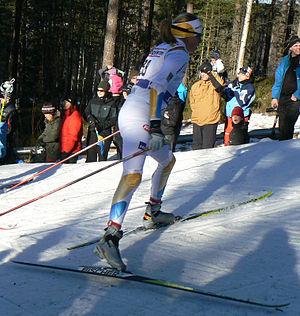
Sofia Bleckur, née le 3 juillet 1984 à Rättvik, est une fondeuse suédoise active depuis 2003. L'été, en guise de préparation, elle pratique également le VTT cross-country au niveau national.